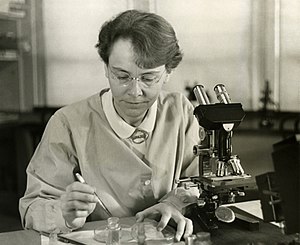
Barbara McClintock
Barbara McClintock, var en amerikansk videnskabskvinde og en af verdens mest fremtrædende cytogenetiker der blev tildelt Nobelprisen i fysiologi eller medicin i 1983.